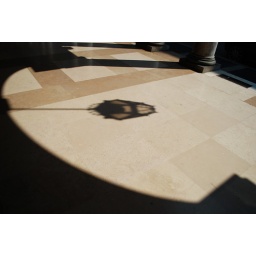
Shadow of a street lamp under the arcade of via Roma in Torino, Piemonte (Italy)